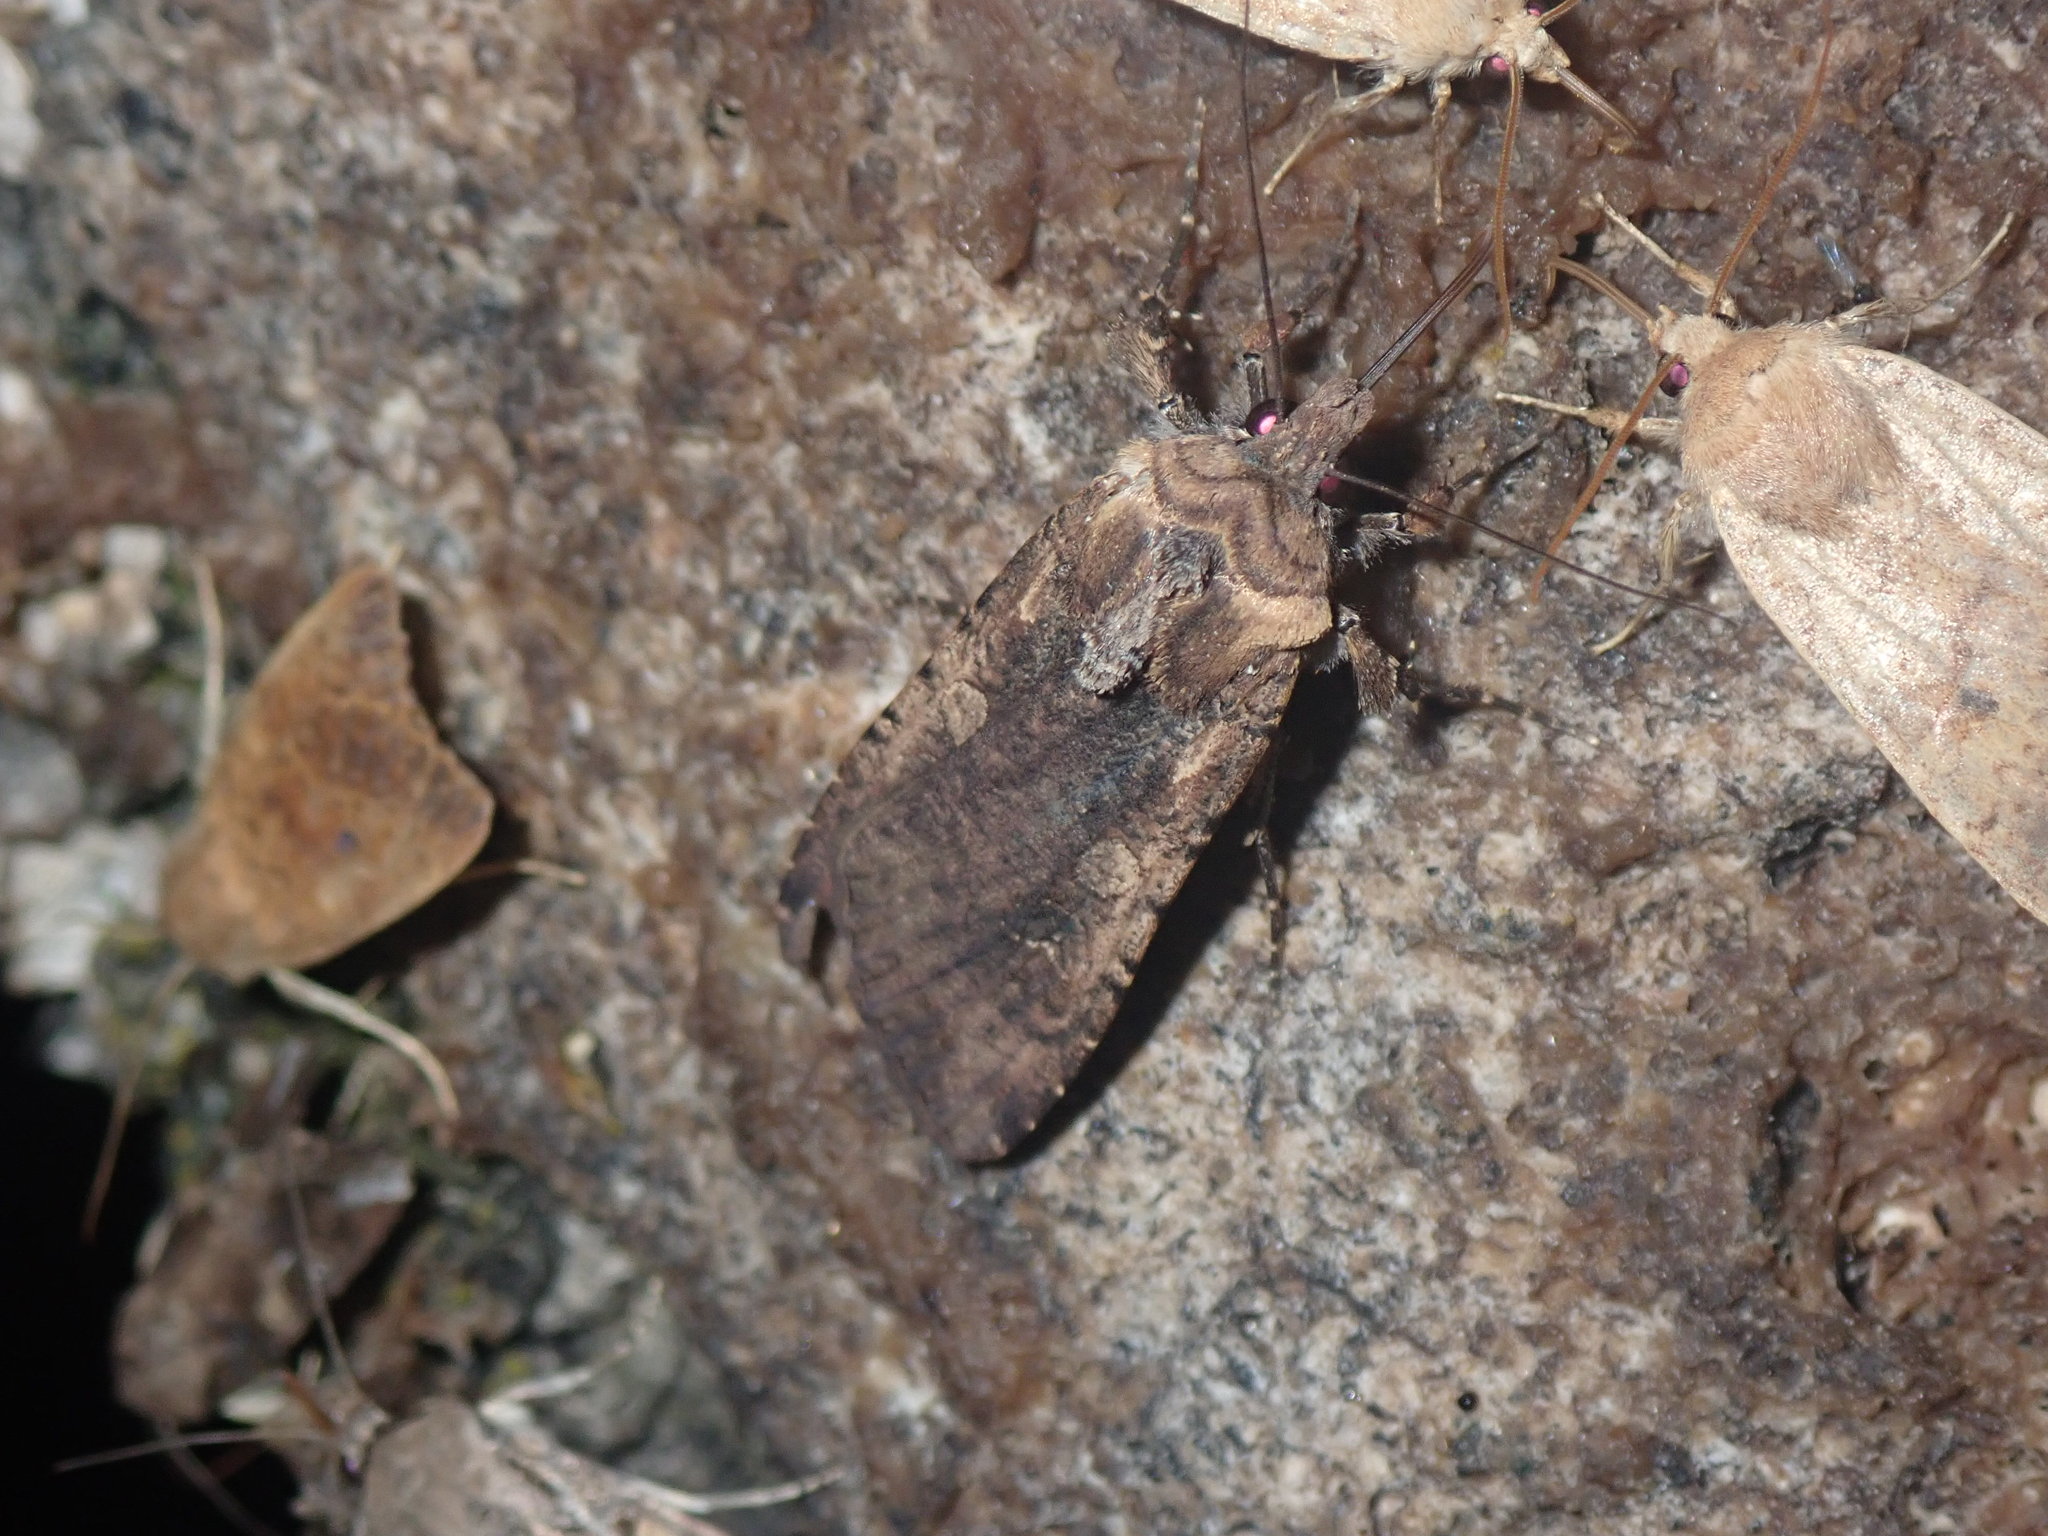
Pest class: cutworms